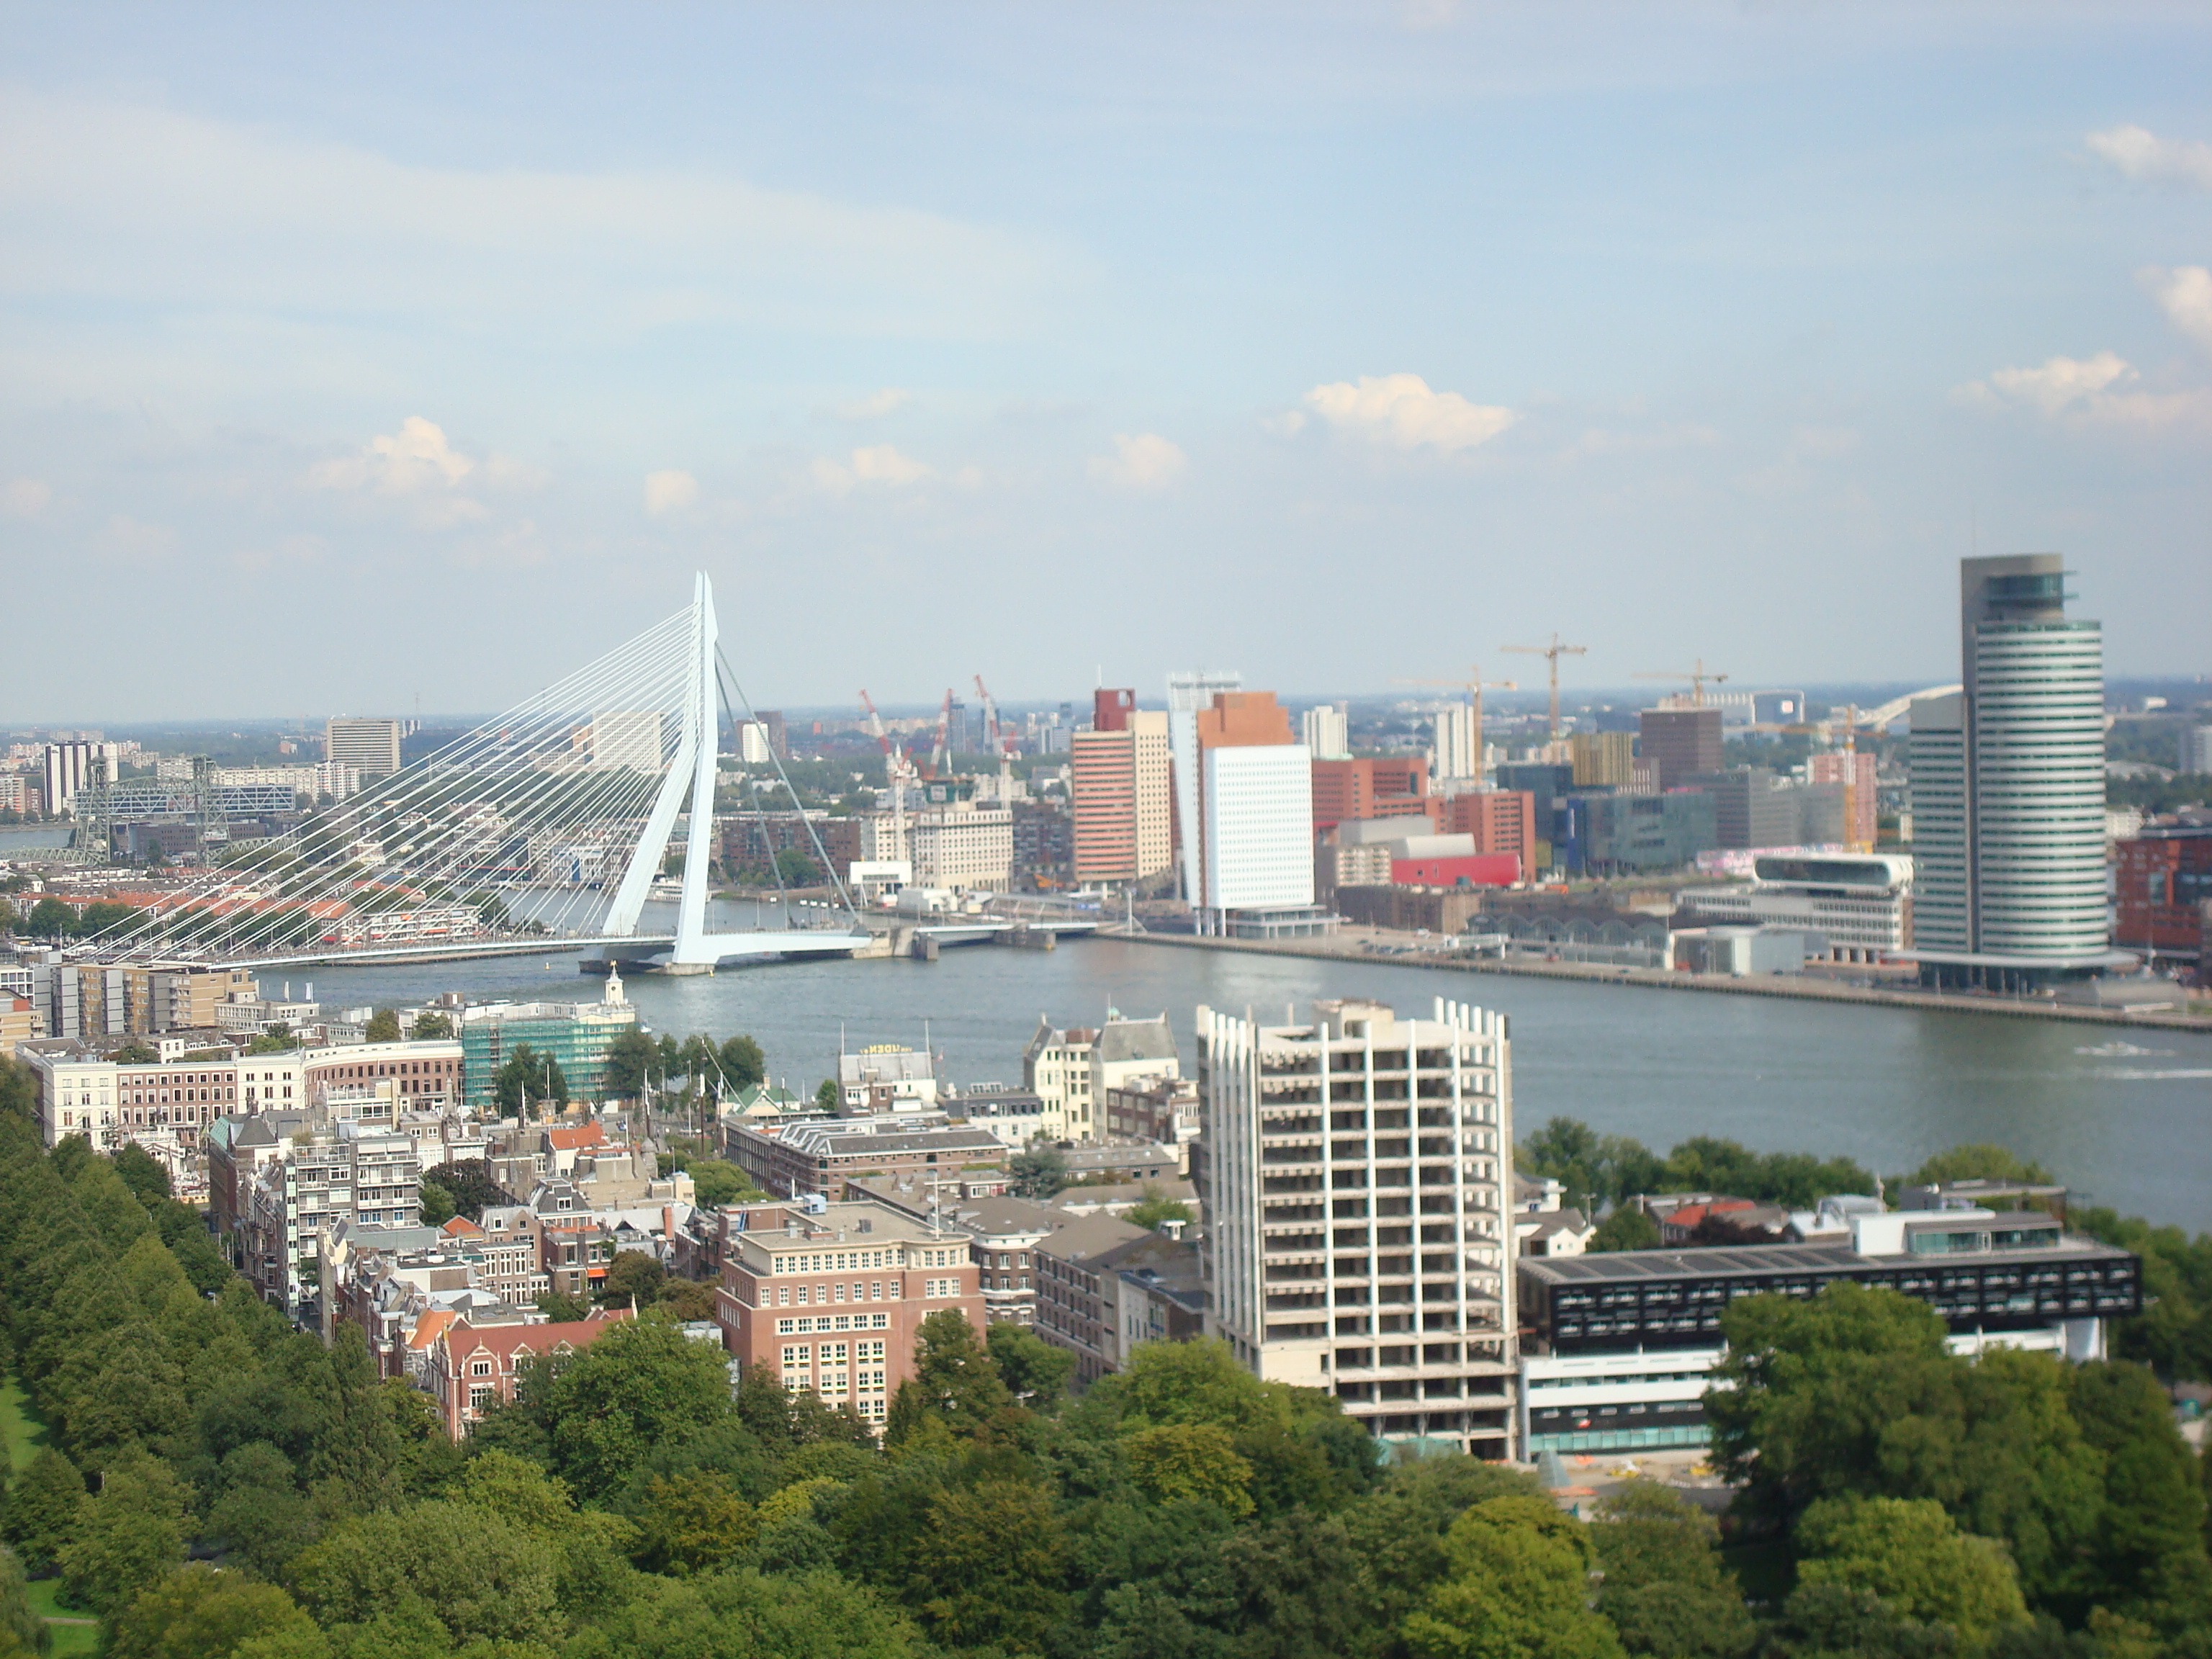
skyline, city, skyscraper, cityscape, panorama, downtown, tower, landmark, stadium, tower block, rotterdam, stadt, metropolis, bird's eye view, erasmus bridge, aerial photography, urban area, human settlement, metropolitan area